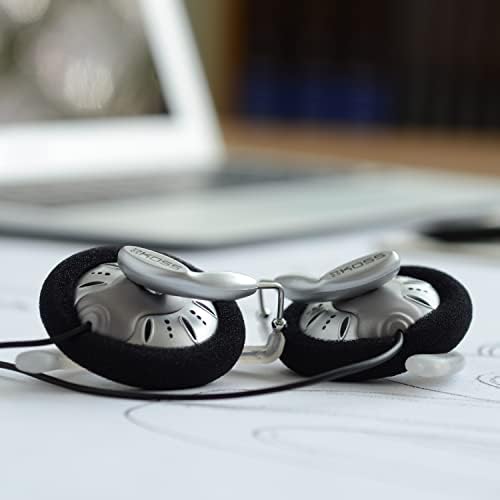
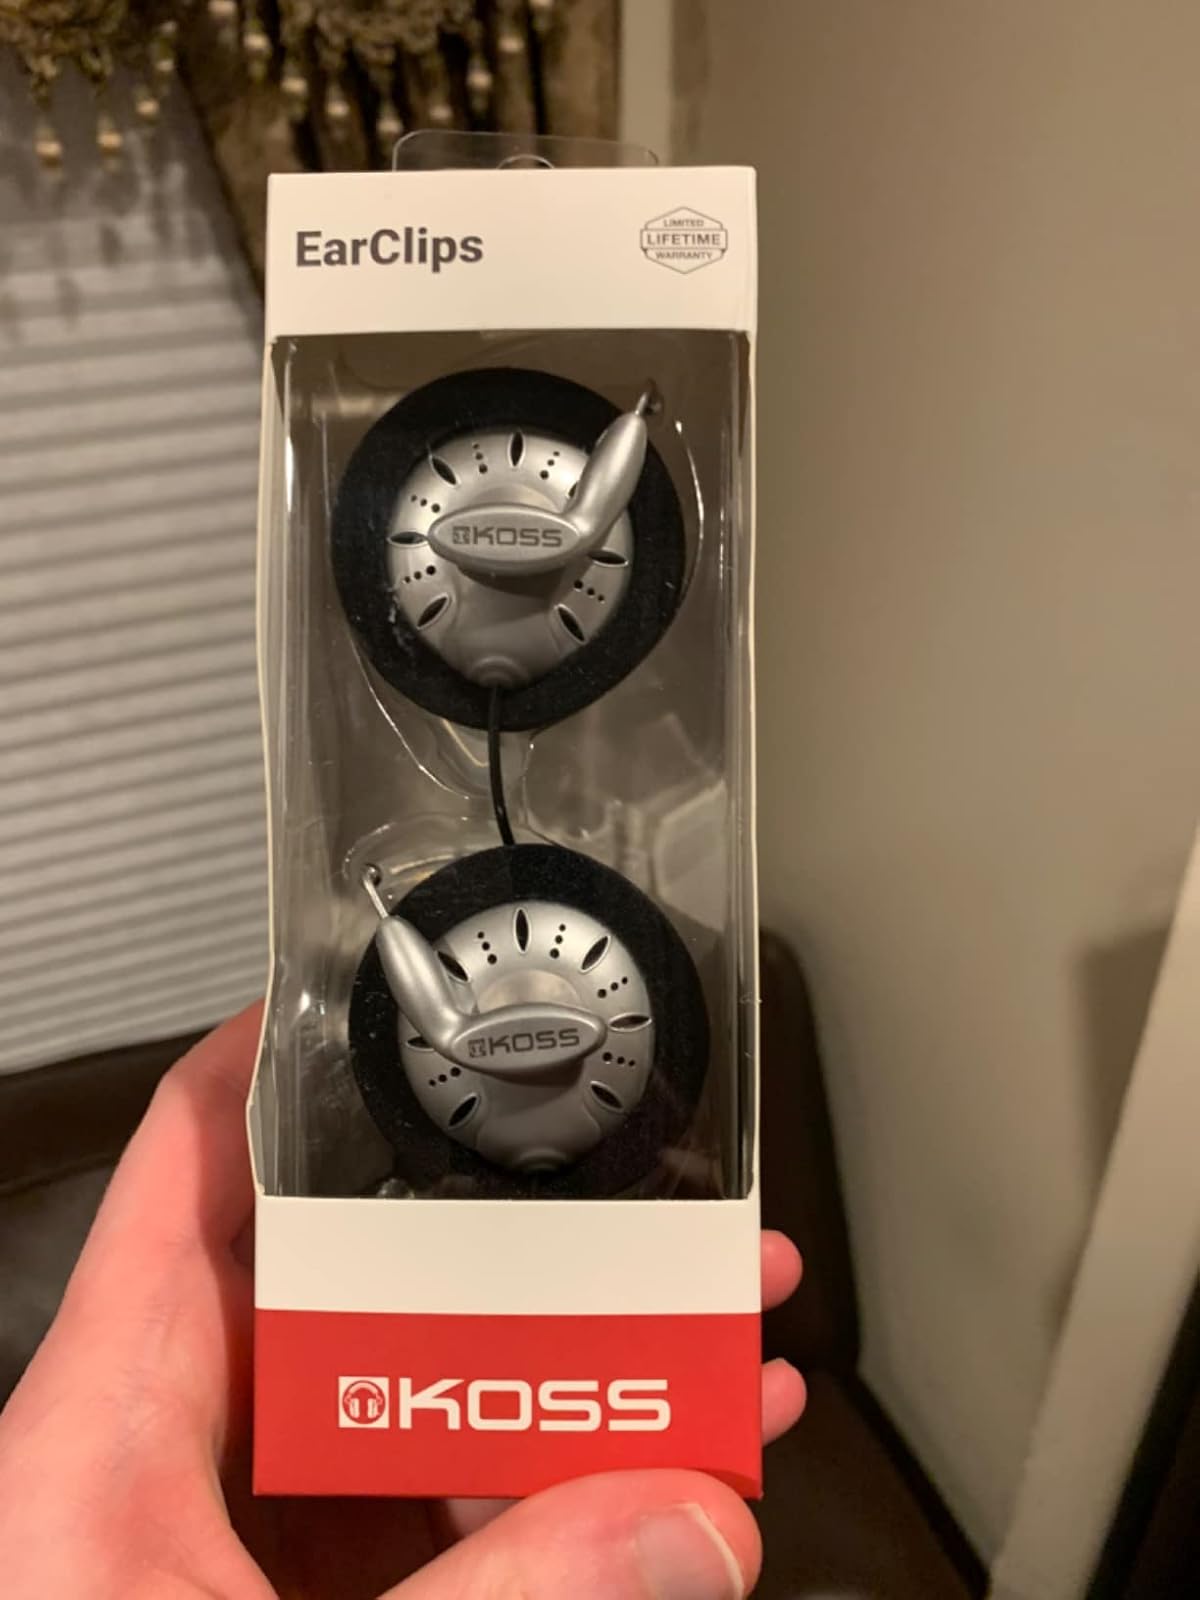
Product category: headphones
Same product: yes